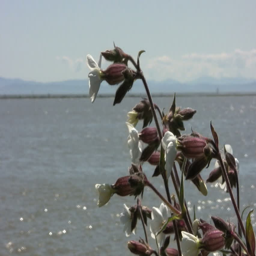
pretty white flowers by the sea